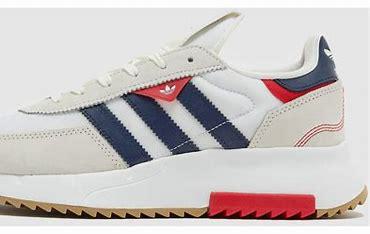
Brand: Adidas
Model: Retropy F2